Ahilyabai Holkar

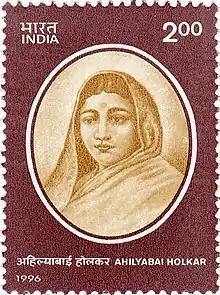
Ahilyabai Holkar 1996 stamp of India

Ahilyabai Holkar (31 May 1725 – 13 August 1795), also spelled Ahalya Bai, was the Rajamata and later the ruling queen of Indore within the Maratha Empire. She established Maheshwar (in Madhya Pradesh) as the seat of the Holkar Dynasty. A beloved figure of Indian history, she is renowned for good governance, social welfare, and humanitarian work along with religious, educational, and cultural advancements. She contributed to the growth of Indian architecture through the commission of various temples, Ghats, and Dharmshalas. Ahilyabai's "Matha", or charitable endowments, spread across India. She is remembered as a "Sadhvi", or holy woman,